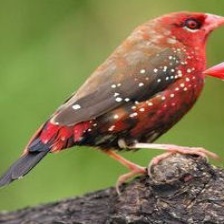
Species: AVADAVAT
Scientific name: AMANDAVA AMANDAVA